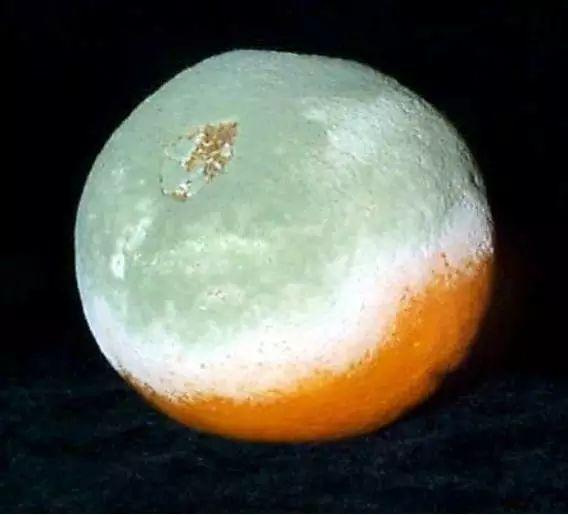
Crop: apple
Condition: black_rot